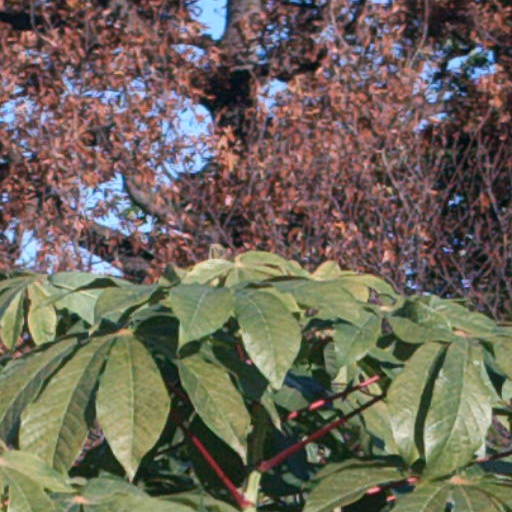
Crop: cassava